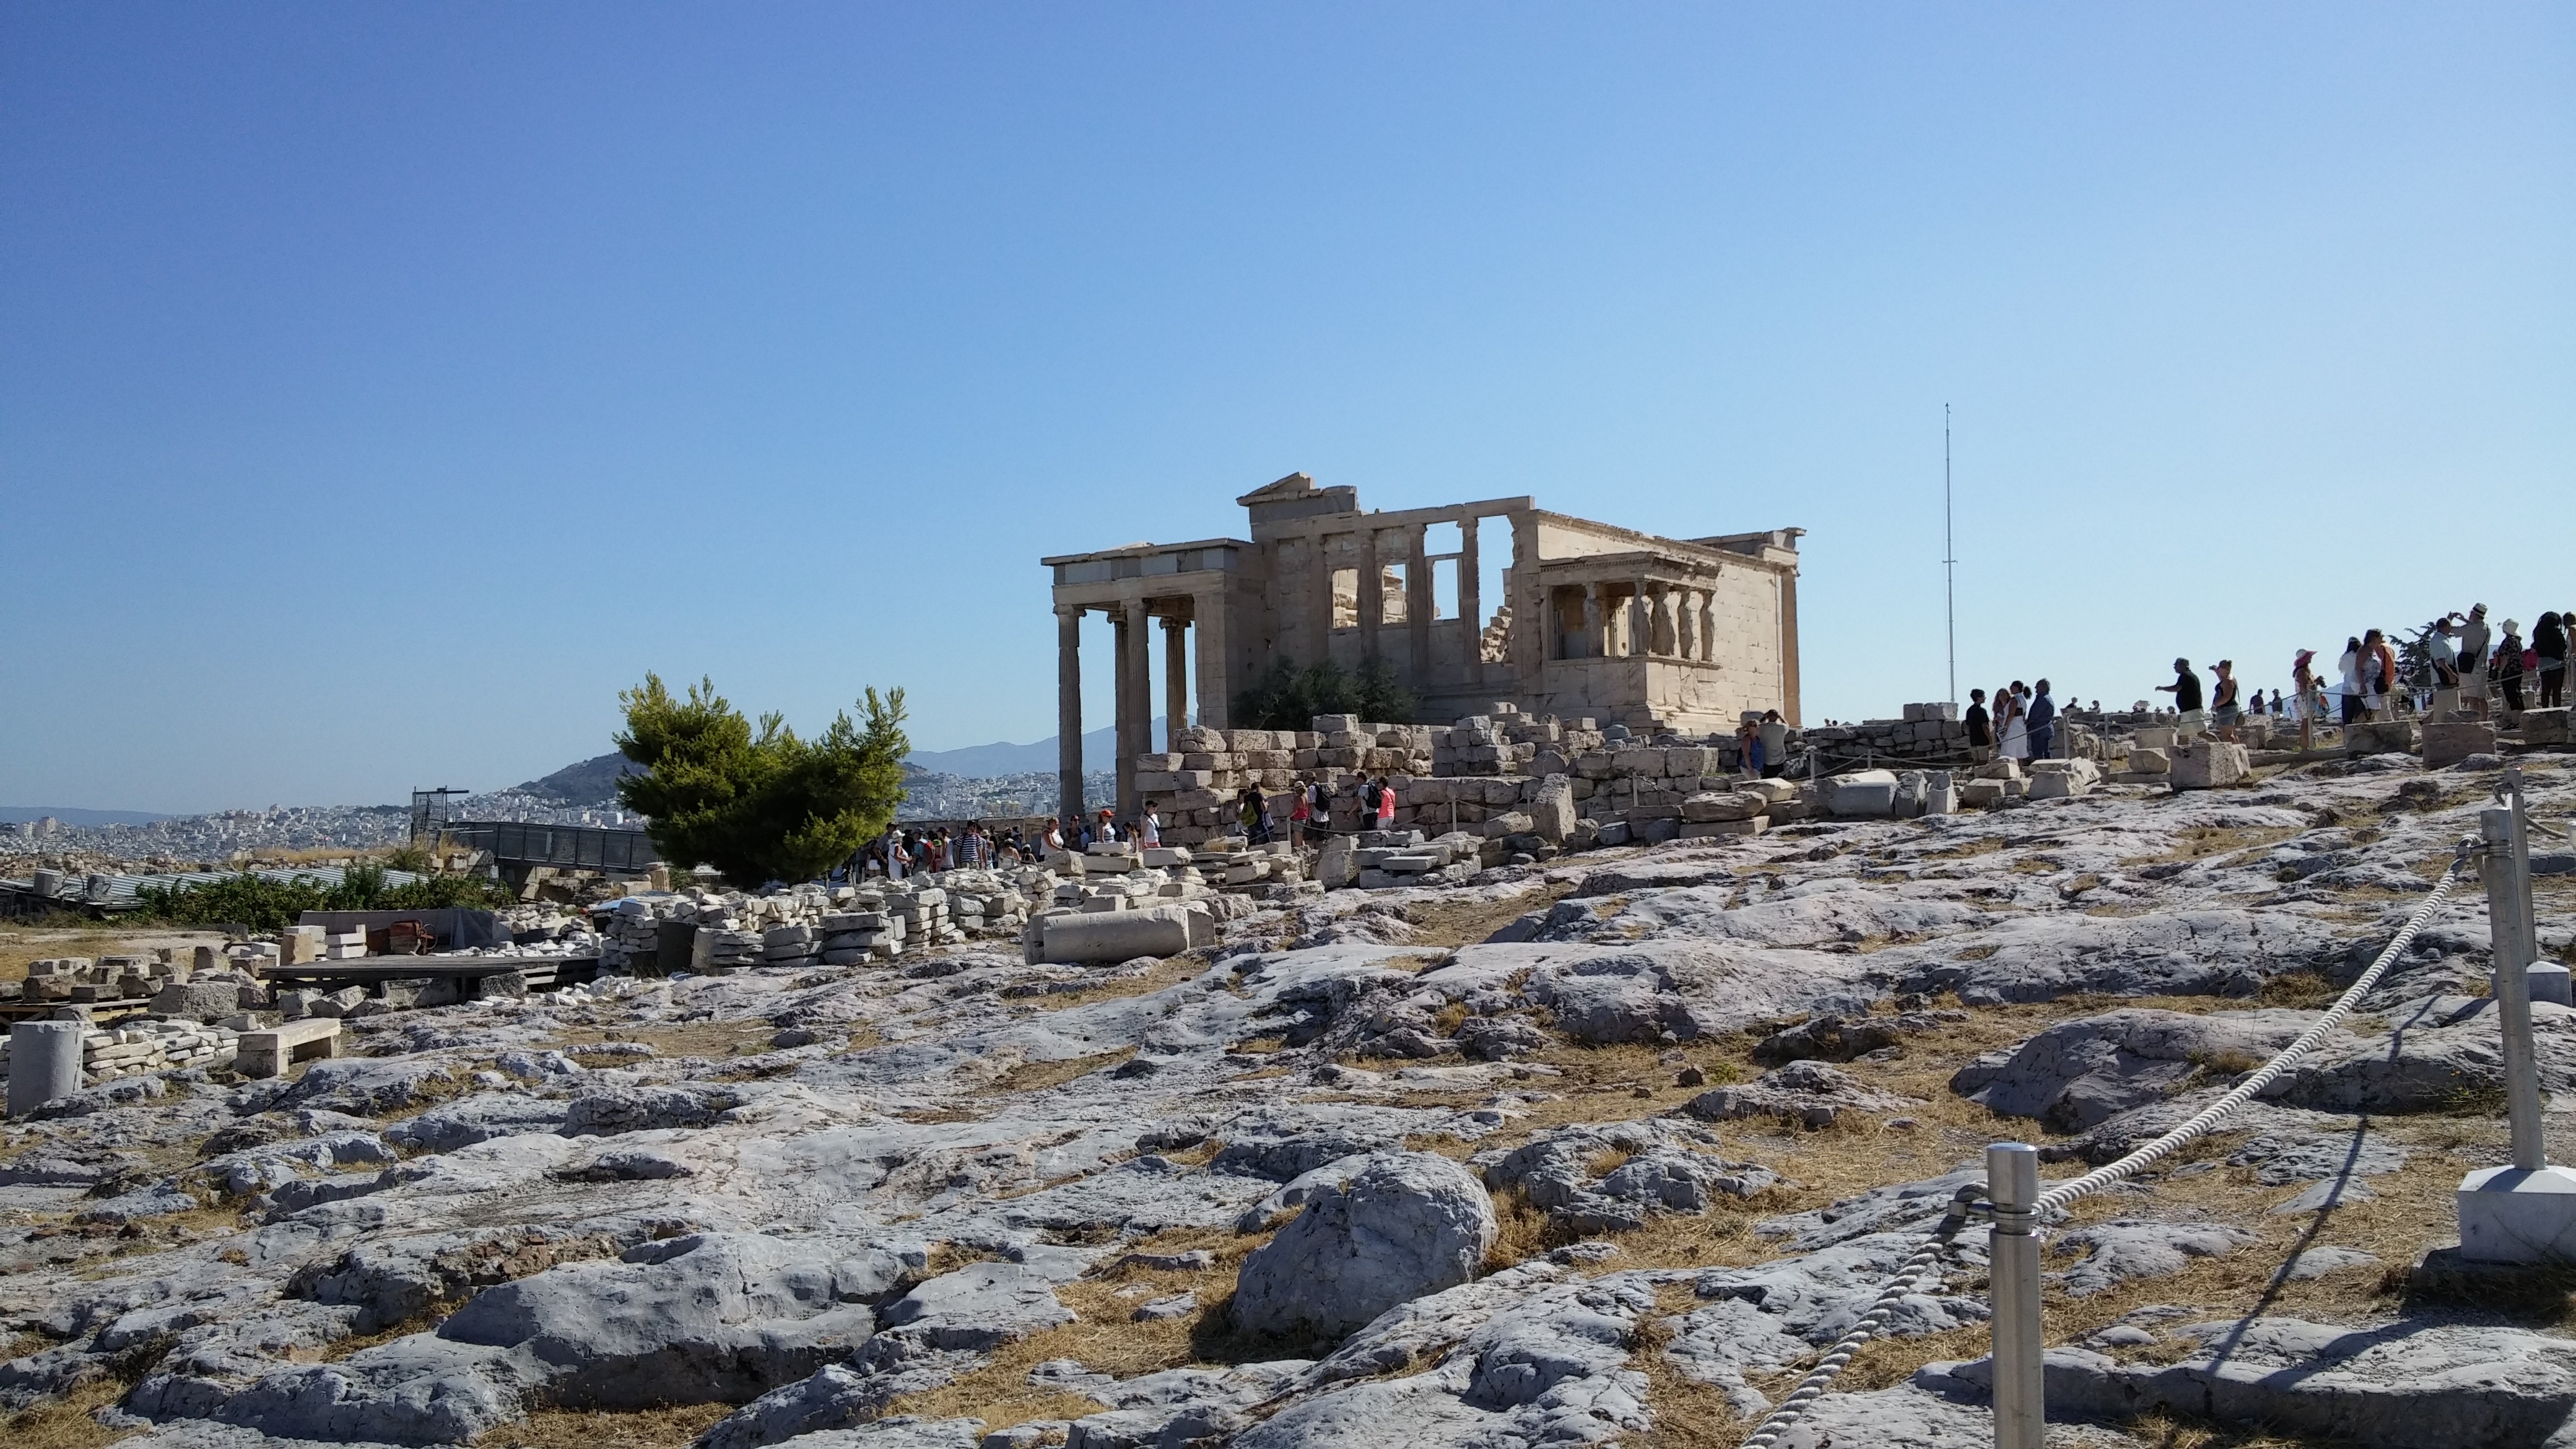
sea, coast, ruins, greece, history, athens, acropolis